Our Gang

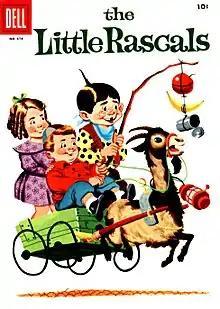
Painted cover to "Four Color Comics" number 674, featuring "The Little Rascals" (Dell, January 1956). Artist: David Gantz.

The characters in this series are well-known cultural icons, and identified solely by their first names. The characters of Alfalfa, Spanky, Buckwheat, Porky, Darla, Froggy, Butch, Woim, and Waldo were especially well known. Like many child actors, the "Our Gang" children were typecast and had trouble outgrowing their "Our Gang" images.